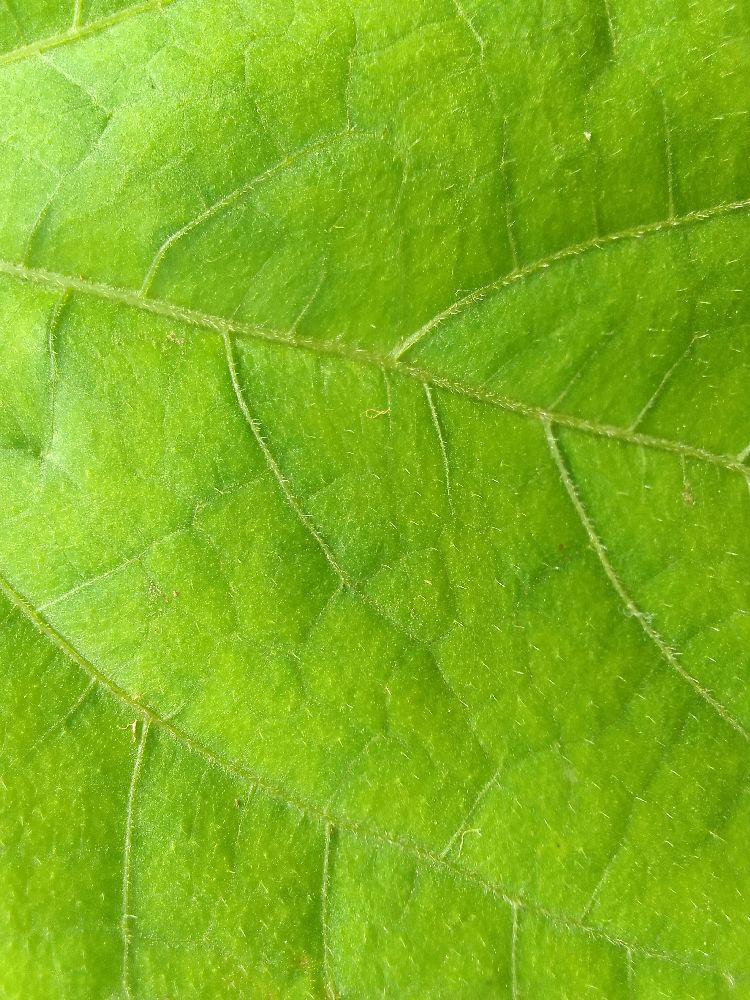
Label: healthy